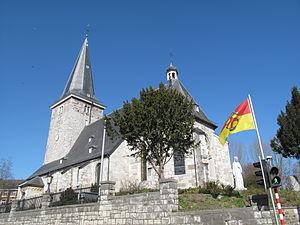
Kettenis est un village de la région germanophone de Belgique situé immédiatement au nord de la ville d'Eupen, à laquelle il est administrativement rattaché. C'était une commune à part entière avant la fusion des communes de 1977.